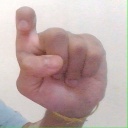
अक्षर: इ